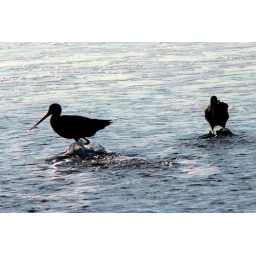
beach birds in the water